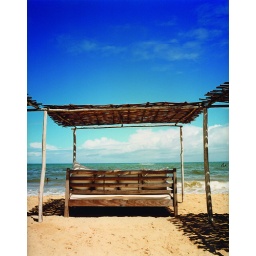
large wooden sofas filled with comfortable pillows overlooking the ocean at the Uxua beach bar. photo by Fernando Lombardi